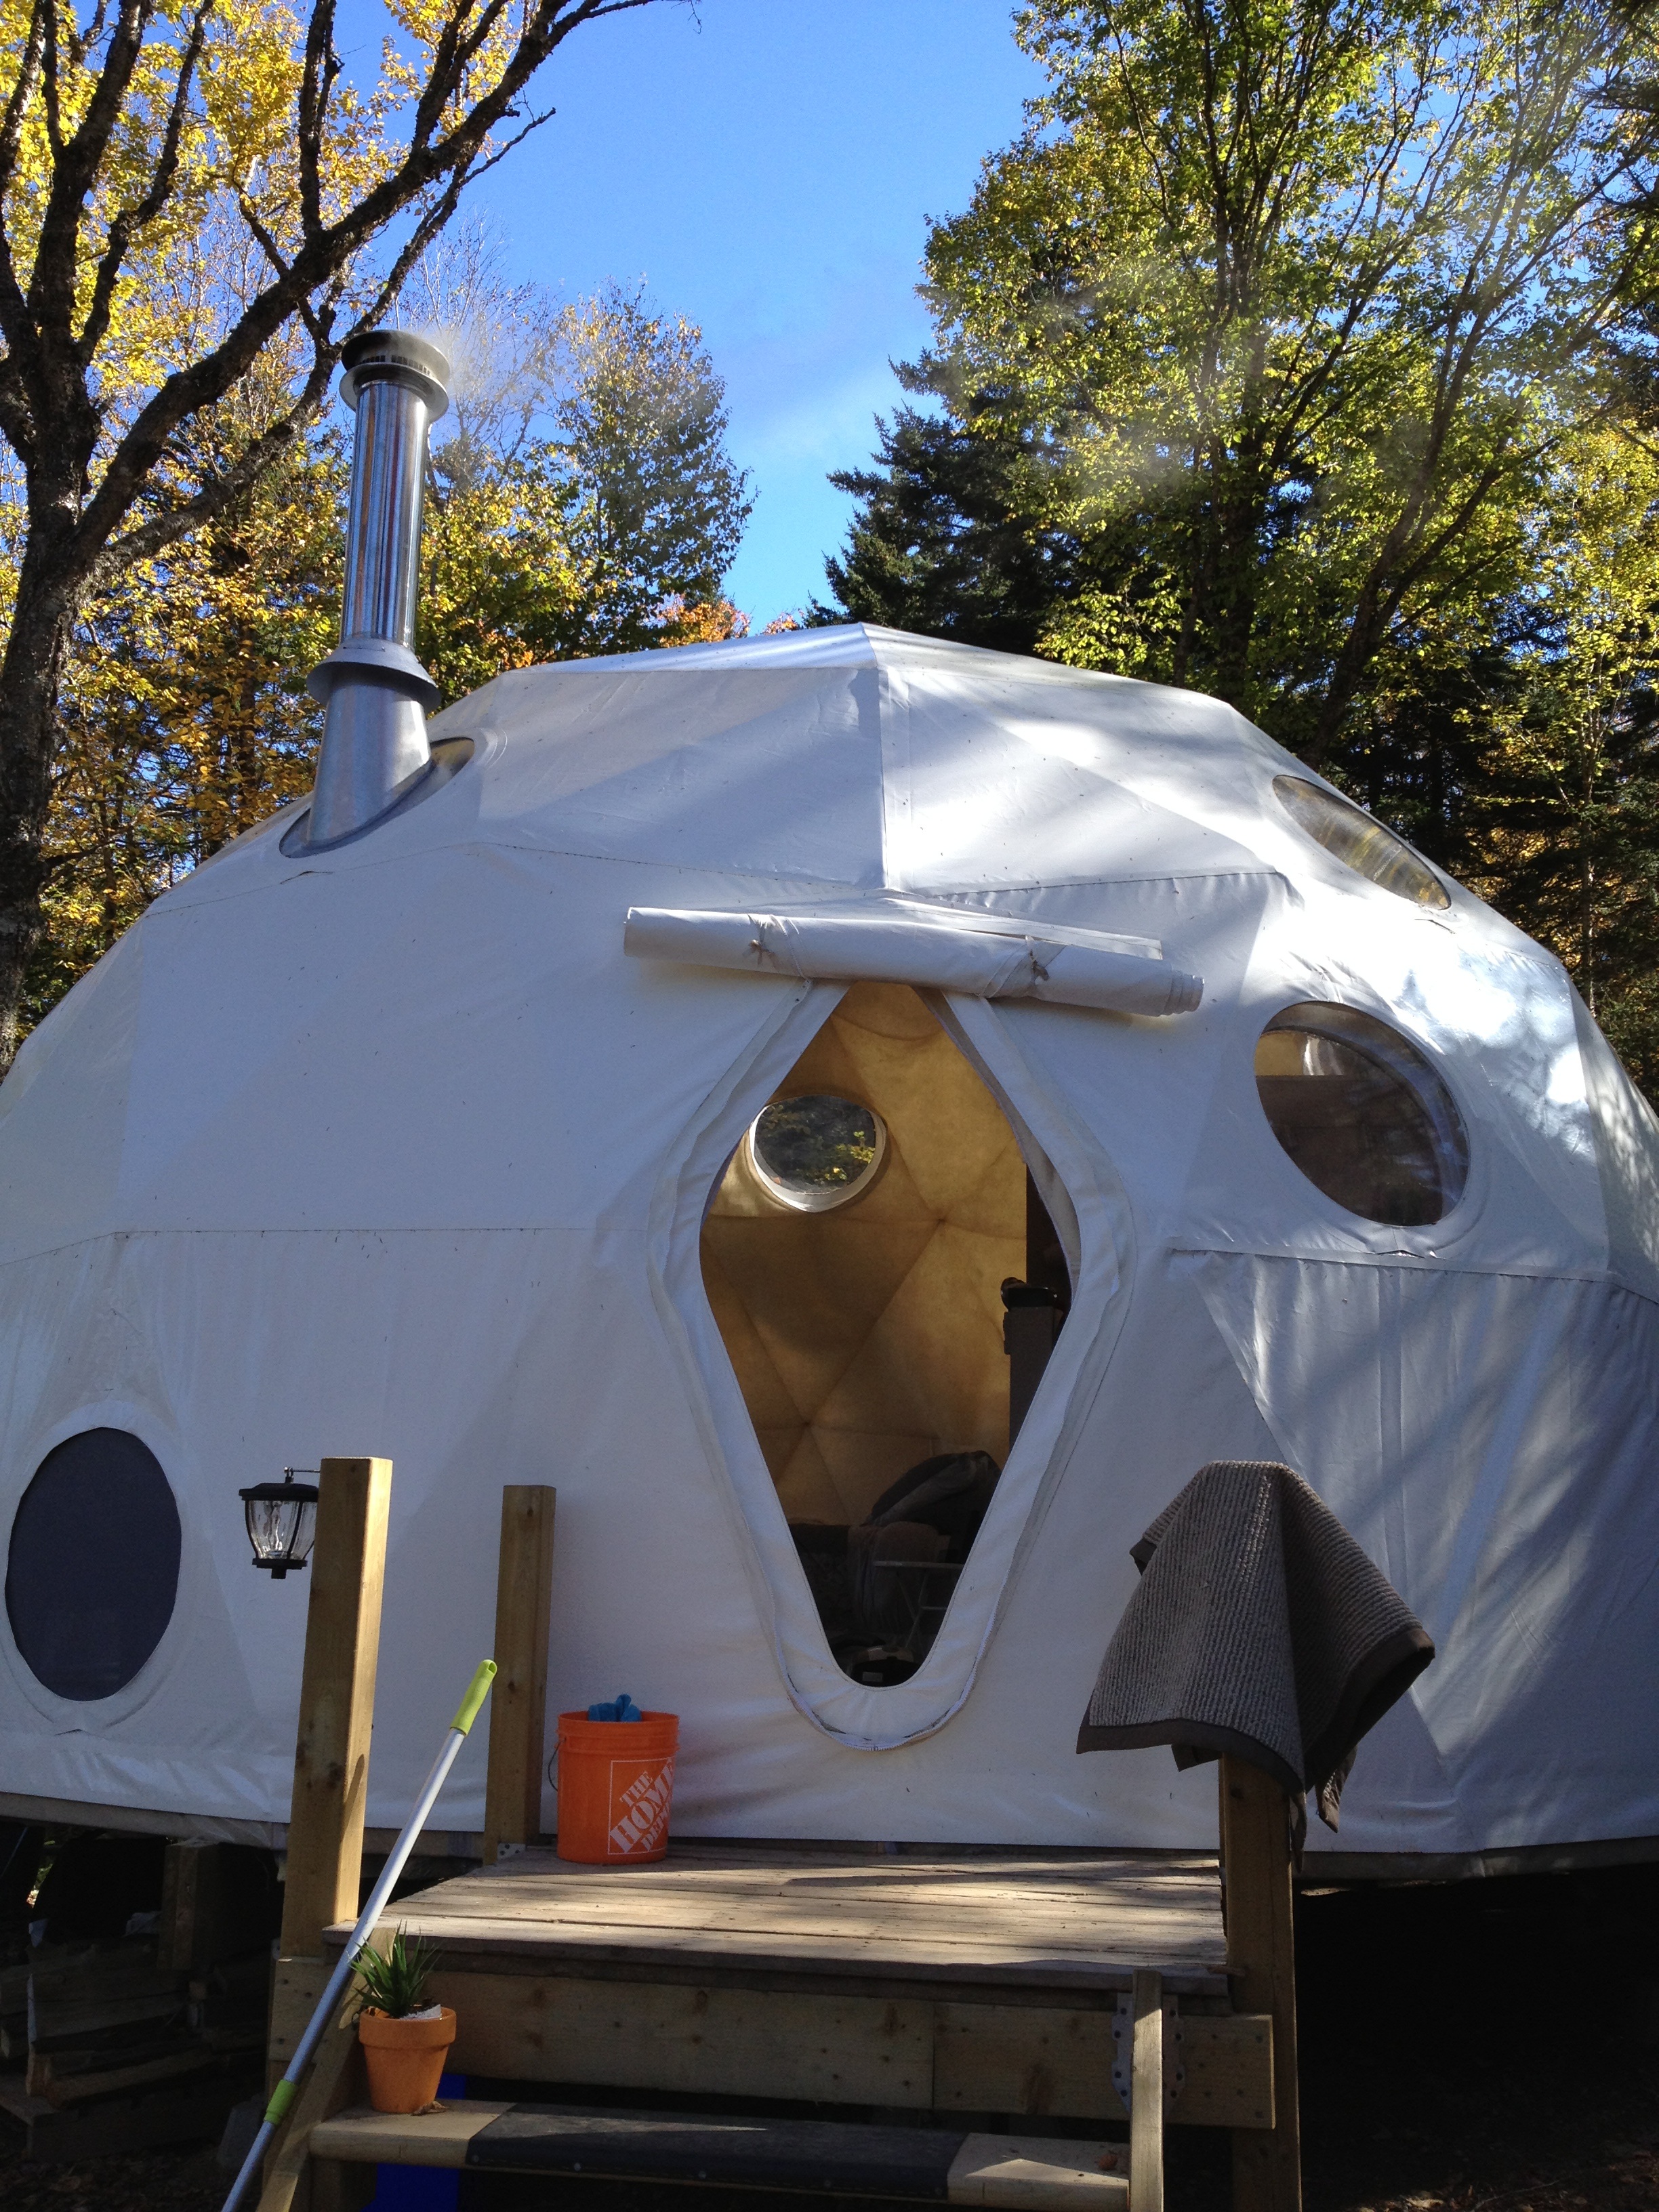
car, vacation, vehicle, camping, tent, outdoors, dome